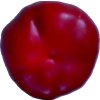
Label: red_pepper